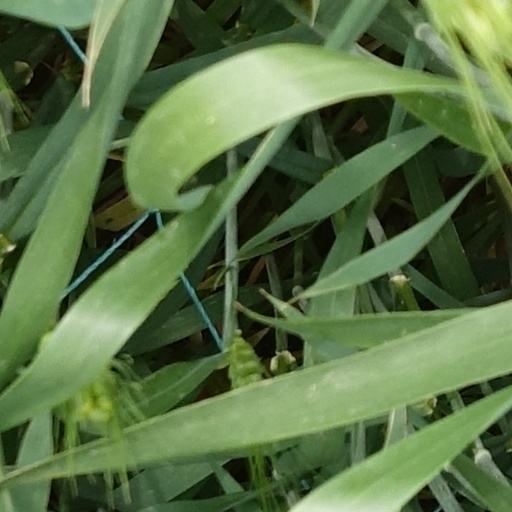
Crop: wheat